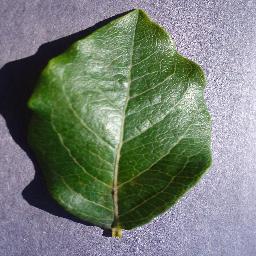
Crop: blueberry
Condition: healthy